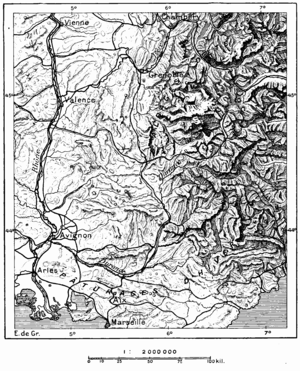
carte de la transhumance de la Provence au Dauphiné
Corrençon-en-Vercors est une commune française située, géographiquement dans le massif du Vercors, administrativement dans le département de l'Isère, en région Auvergne-Rhône-Alpes et, autrefois rattachée à l'ancienne province du Dauphiné. Longtemps rattachée à la paroisse, puis au territoire communal de Villard-de-Lans, la commune est autonome depuis le XIXᵉ siècle et se situe en bout de la cluse dite des « Quatre Montagnes ».
Villard-de-Lans [vilaʁ.də.lɑ̃] est une commune française située, géographiquement dans le massif du Vercors, administrativement dans le département de l'Isère, en région Auvergne-Rhône-Alpes et, autrefois rattachée à l'ancienne province du Dauphiné.
La transhumance est la migration périodique du bétail entre les pâturages d'hiver et les pâturages d'été. Elle a pour objectif l'engraissement du troupeau mais aussi sa reproduction. Elle se pratique sur tous les continents. Cette « forme de nomadisme assagi », qui remonte au moins à 4 000 ans, connaît un déclin progressif en Occident au XXᵉ siècle.